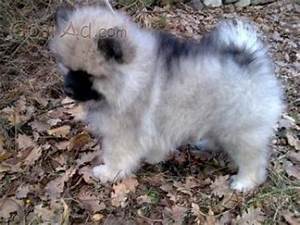
Label: dog